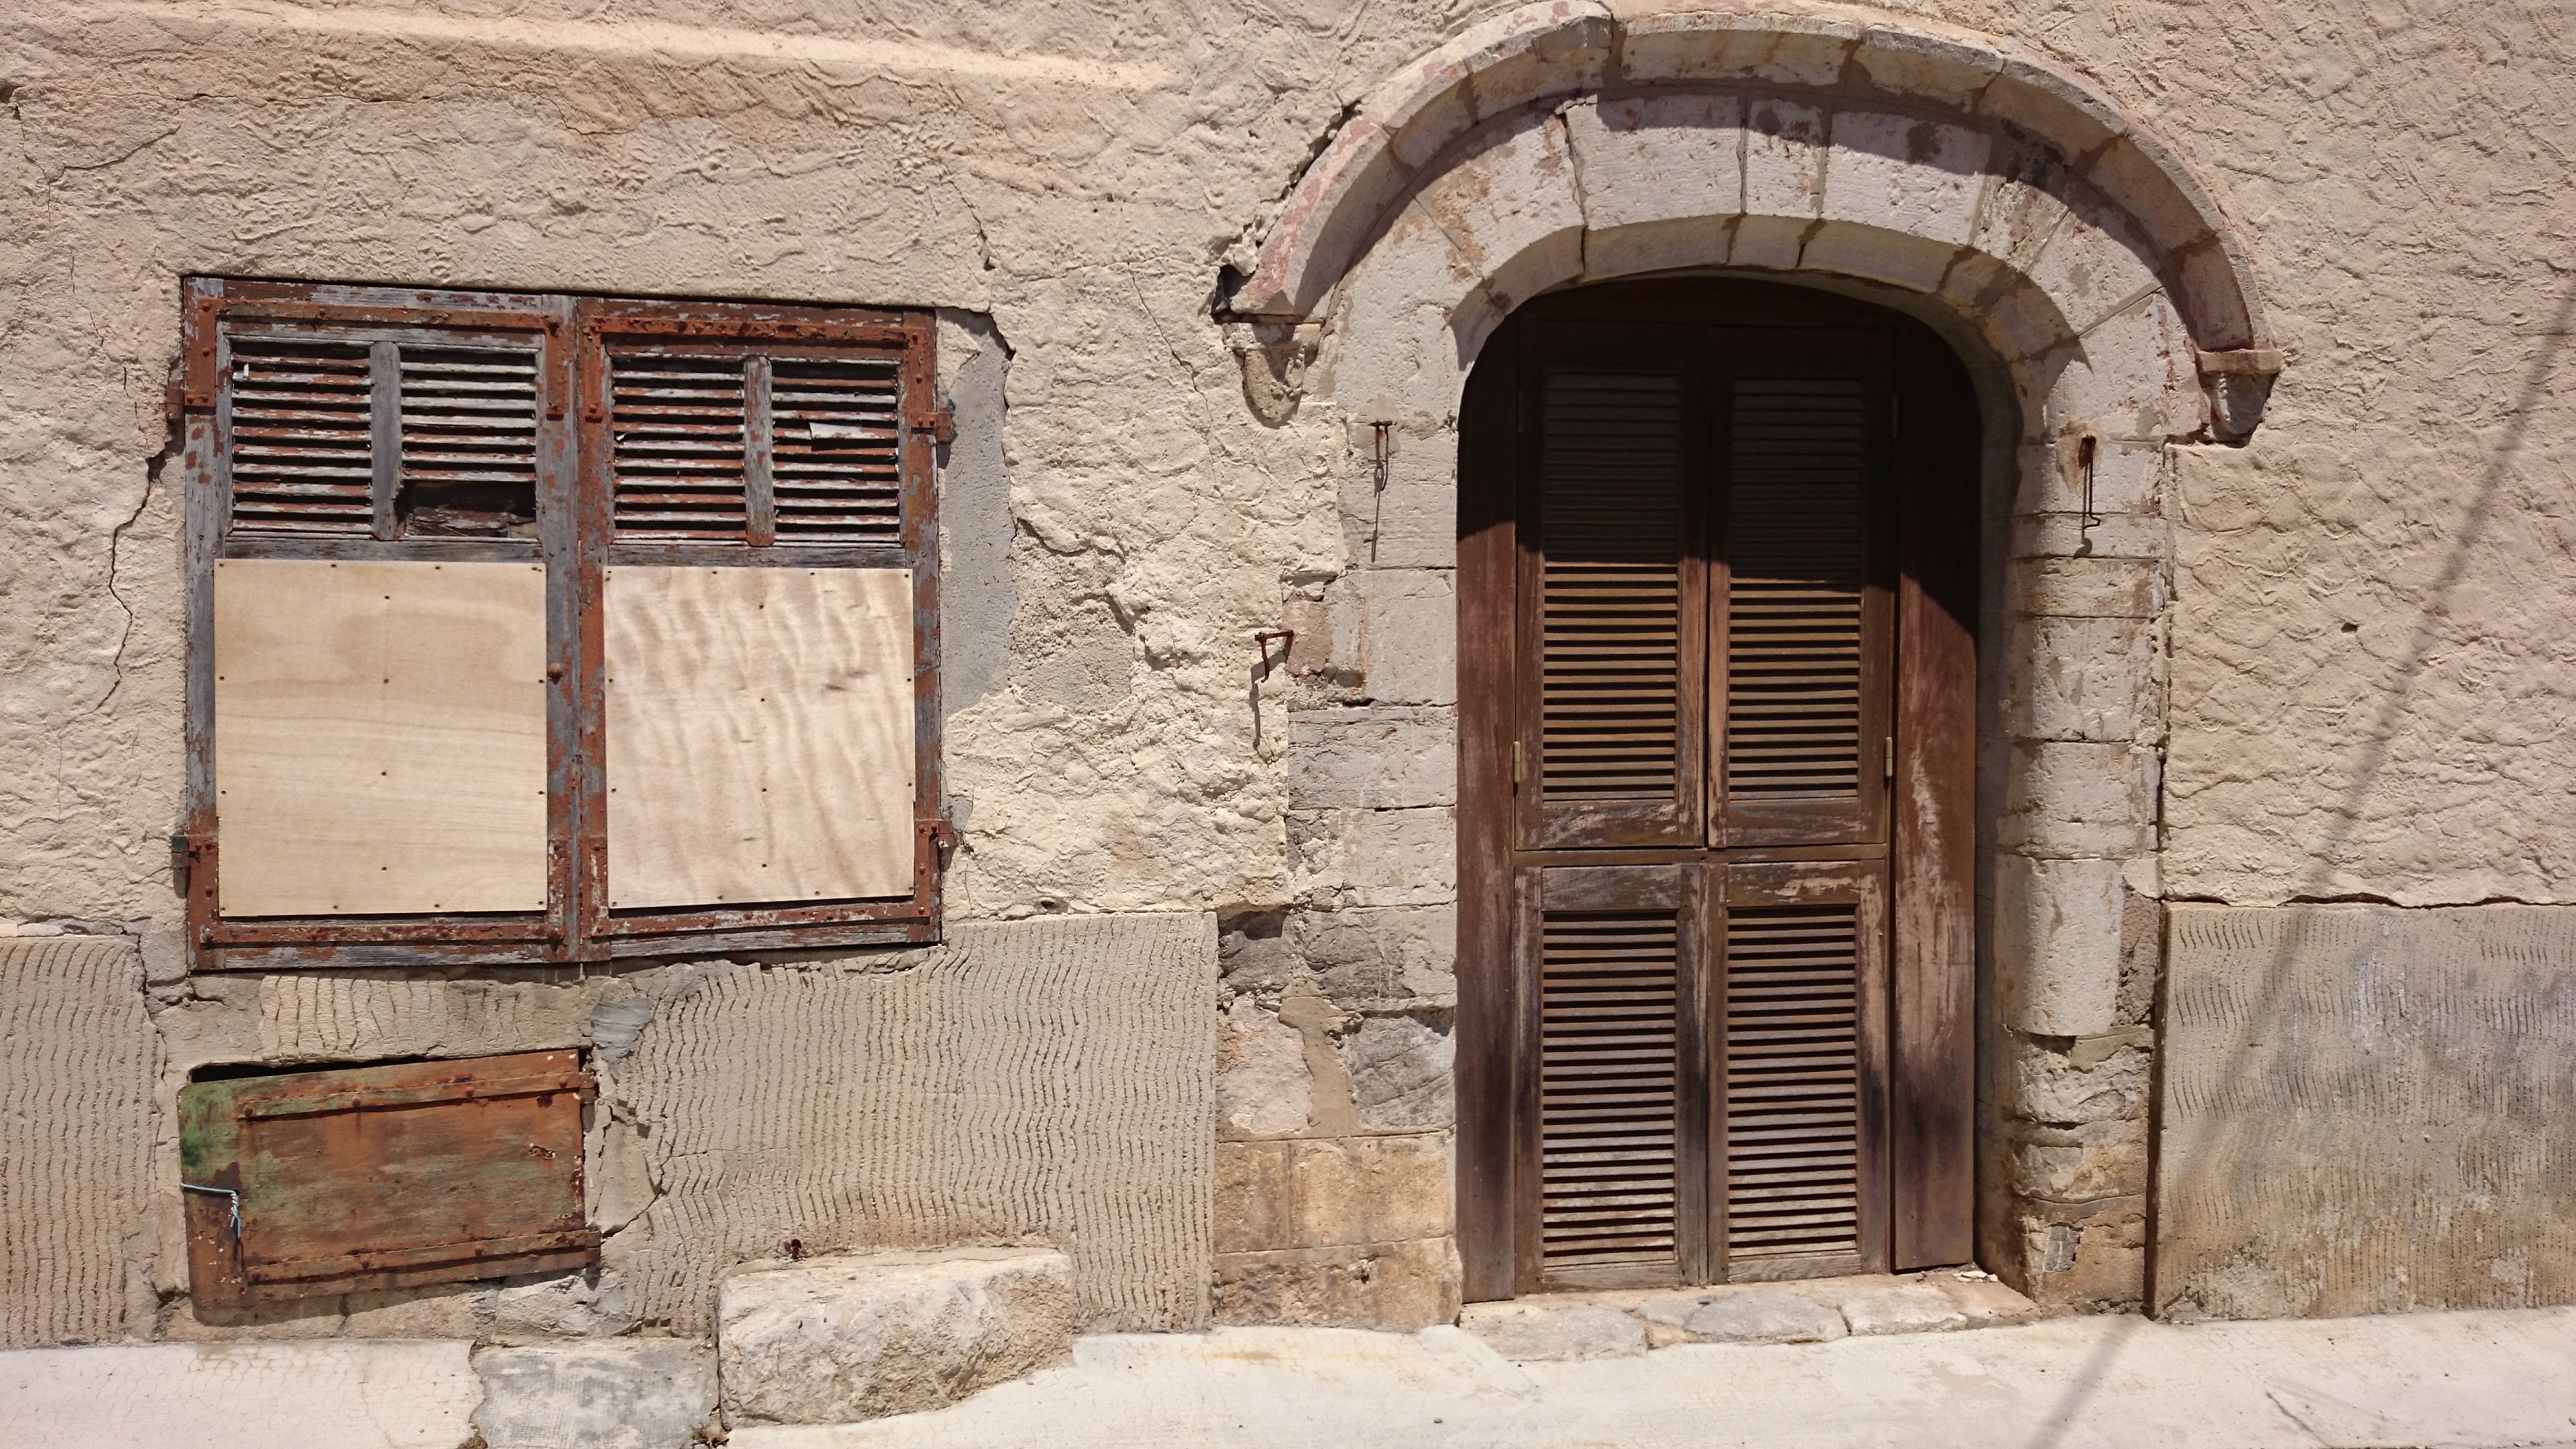
architecture, wood, house, window, home, wall, arch, facade, brick, door, interior design, brickwork, house entrance, south of france, ancient history